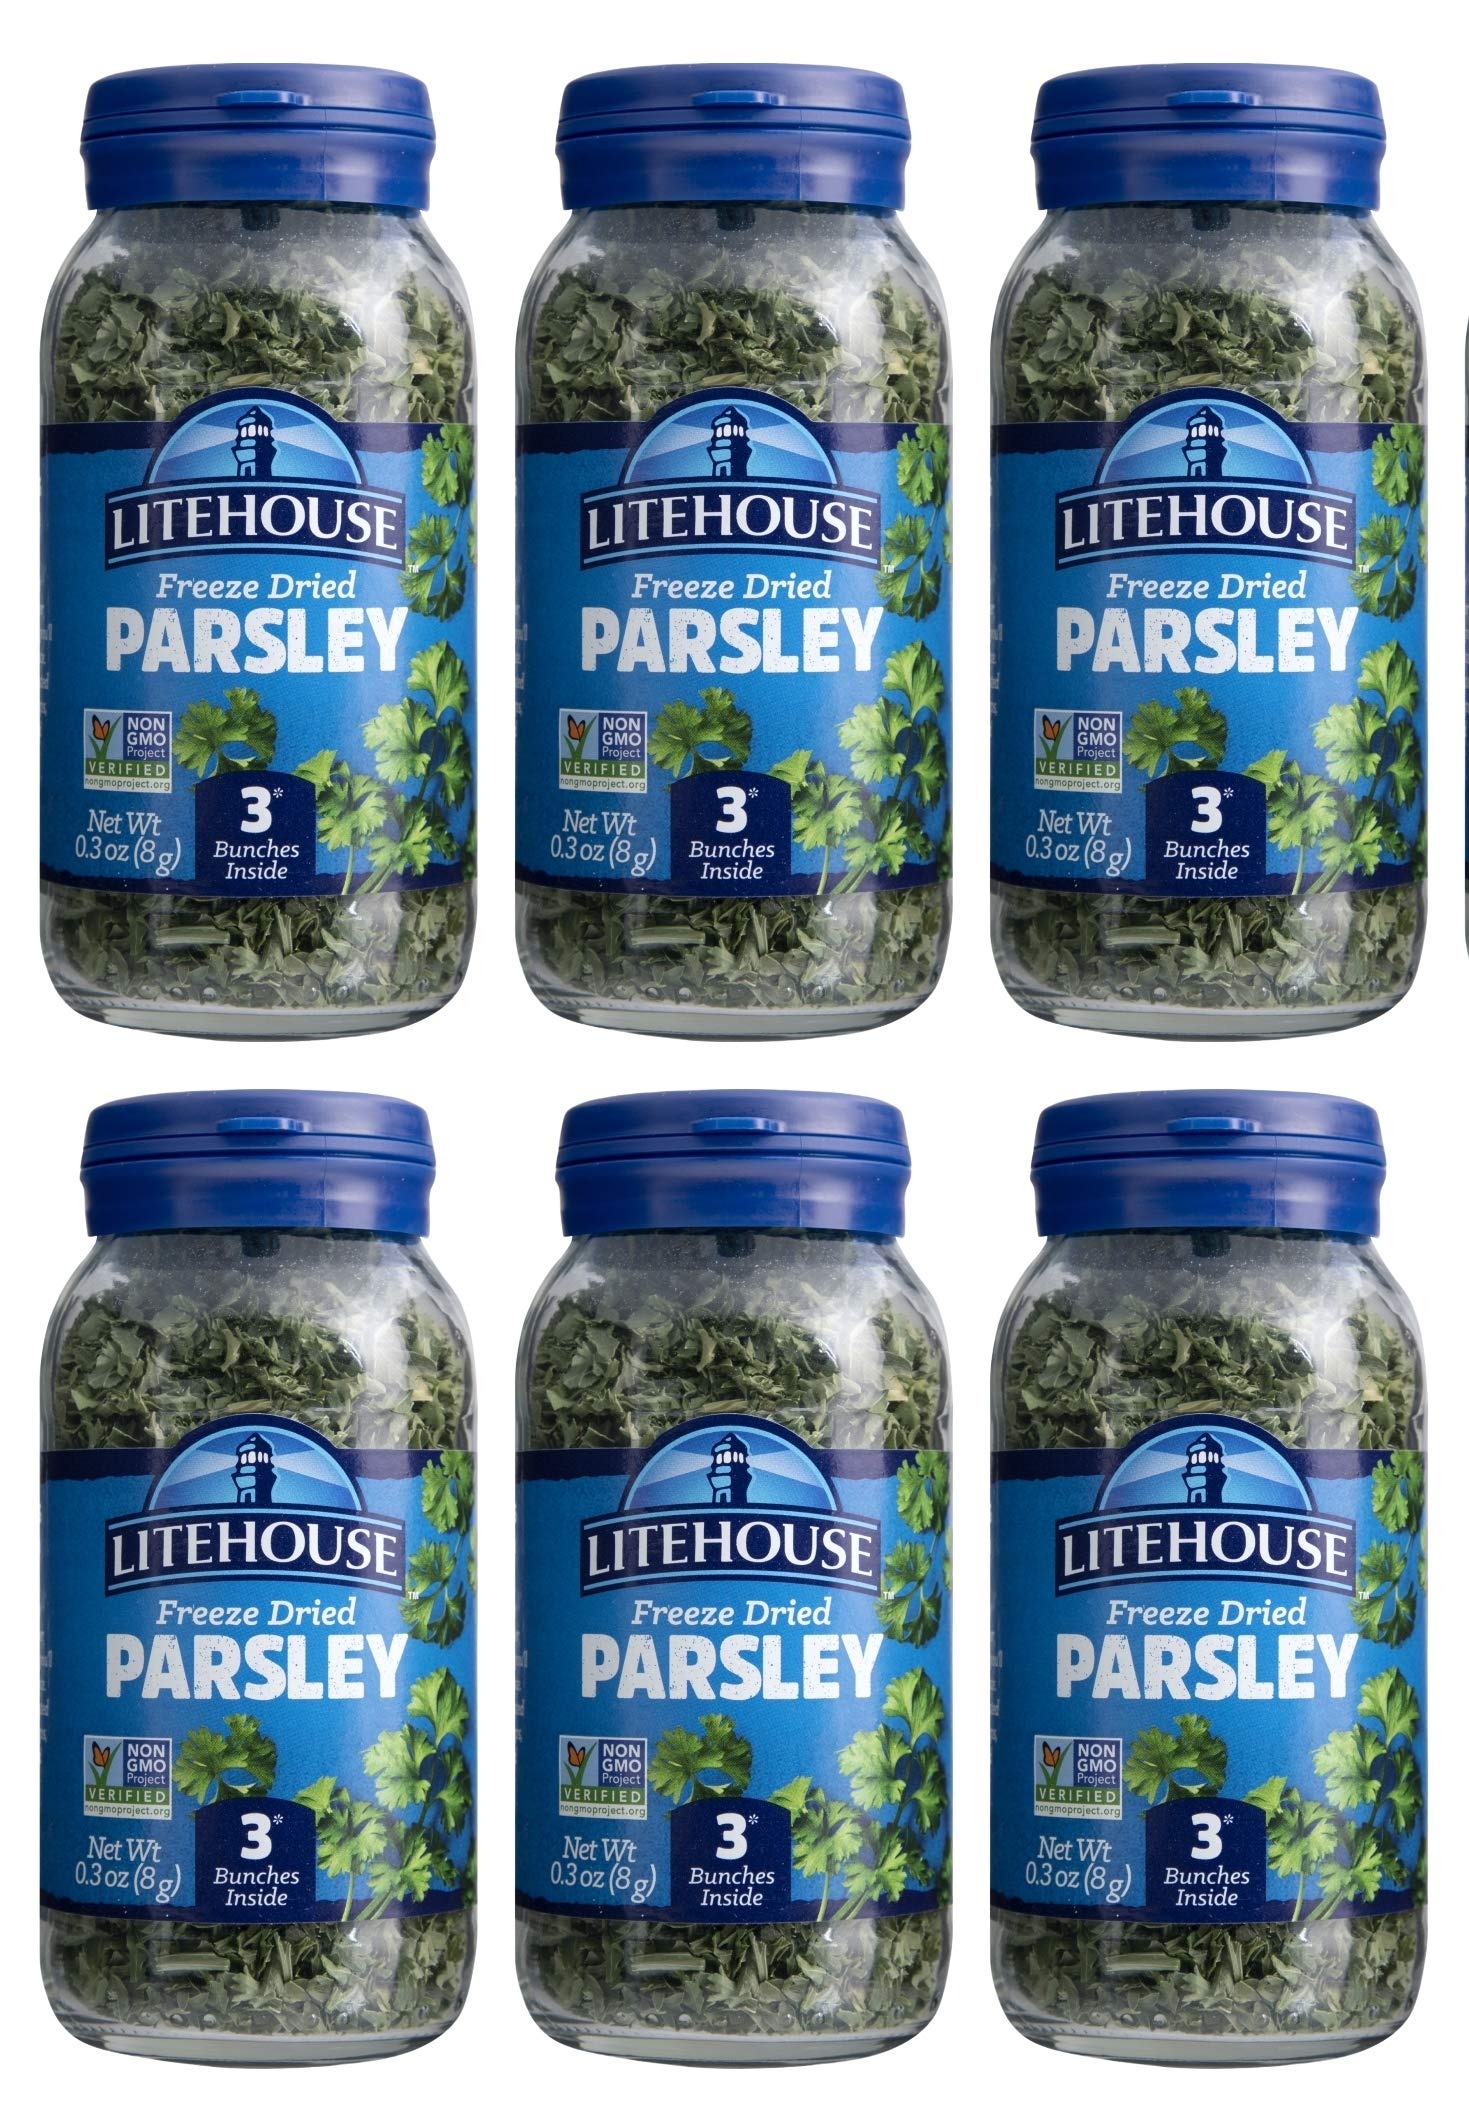
Item Name: Litehouse Freeze Dried Parsley - Substitute for Fresh Parsley, Jar Equal to 3 Parsley Fresh Bunches, Organic, Parsley Seasoning, Non-GMO, Gluten-Free - 0.30 Ounce 6-Pack
Bullet Point 1: FREEZE DRIED DIFFERENCE - All of our herbs are harvested at their peak freshness and loaded into our freeze drying tunnels that help preserve the bold color, taste, & aroma
Bullet Point 2: SUBSTITUTE & ENJOY - Simply substitute 1 tablespoon of the freeze-dried herb for 1 tablespoon of fresh Parsley. Our Freeze Dried Parsley makes a subtle addition to soups, salad dressings or eggs
Bullet Point 3: HIGH QUALITY CROPS - Litehouse Herbs are harvested from the highest quality crops making our Freeze Dried Parsley Non-GMO, gluten-free, vegetarian, & keto friendly
Bullet Point 4: TASTY TIP - Litehouse Freeze Dried Parsley works great in place of fresh Parsley and can be added to enhance homemade salsa or pasta sauce
Bullet Point 5: ABOUT US - Our mission is to deliver a memorable eating experience, positively impact communities, and provide employee-owners with opportunities for success
Value: 6.0
Unit: Count

Price: 5.24